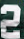
Number: 2